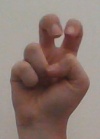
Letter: toot